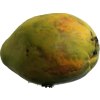
Label: papaya